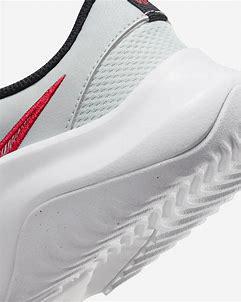
Brand: Nike
Model: Legend Essential 3 Next Nature